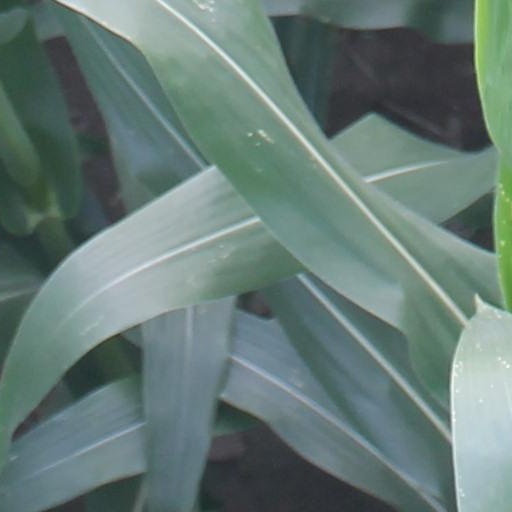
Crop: maize; corn